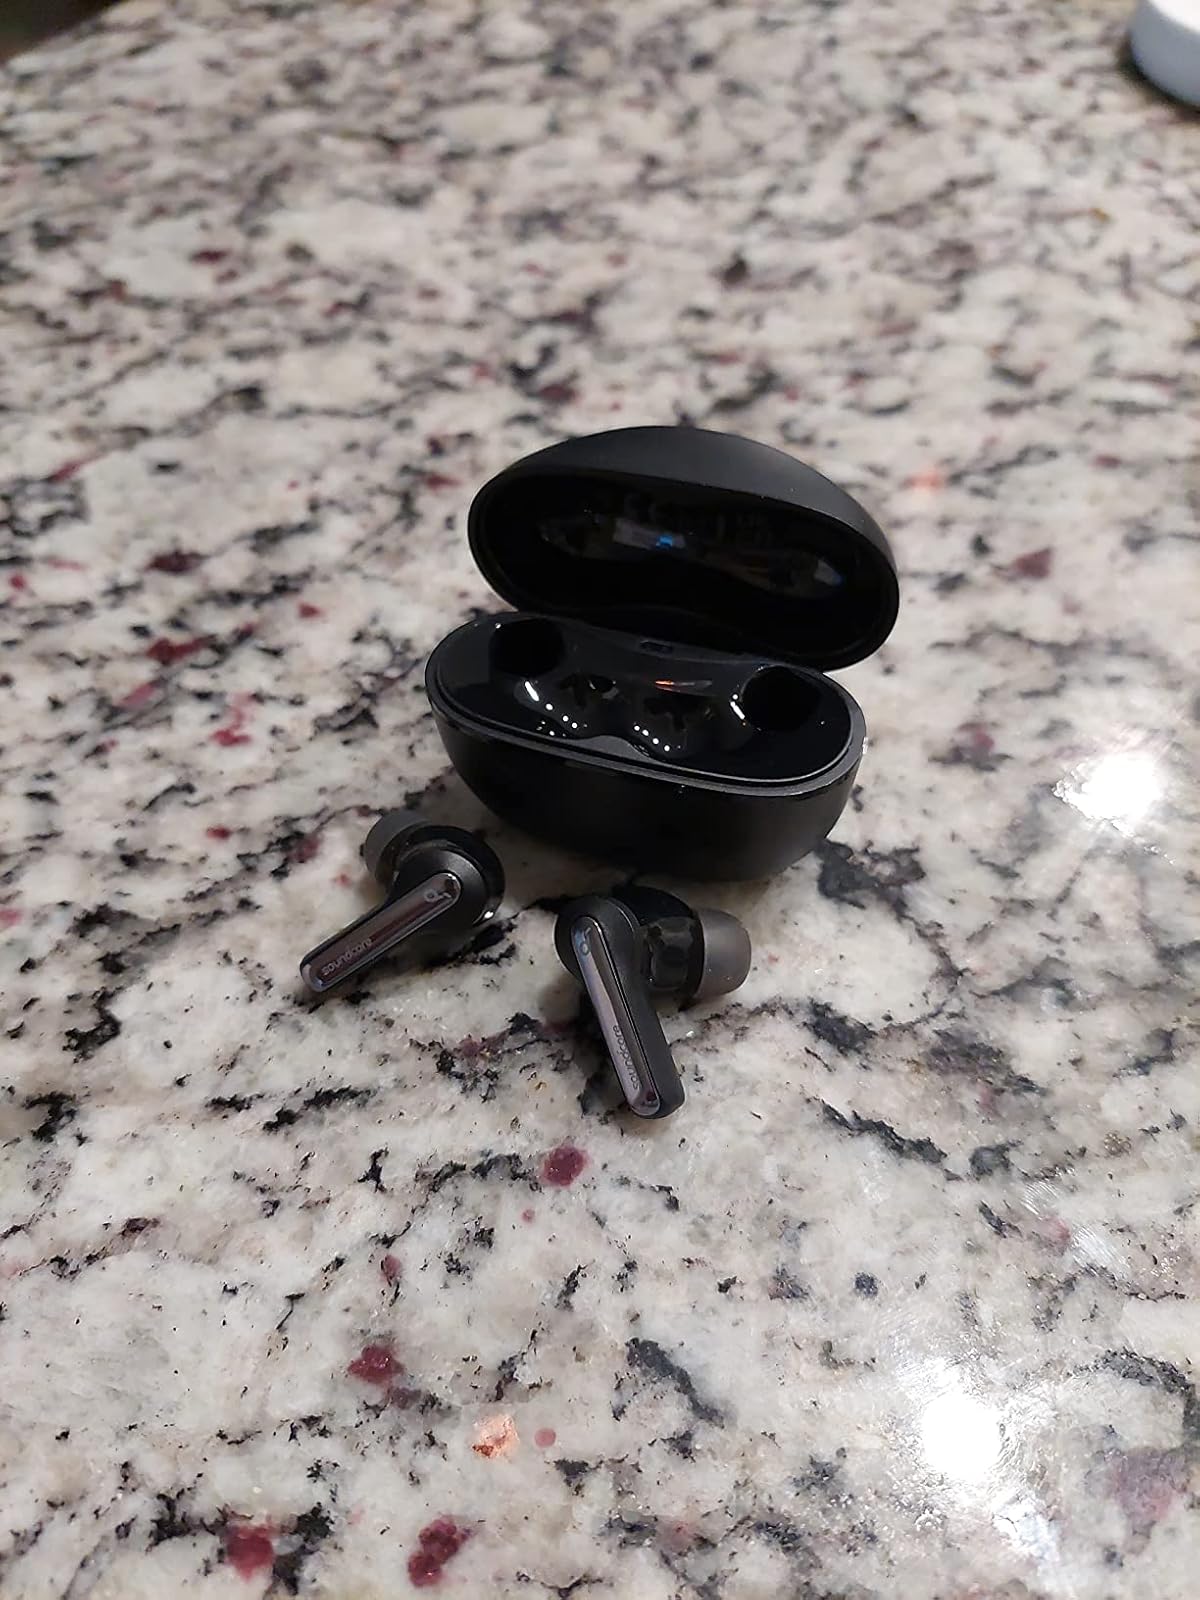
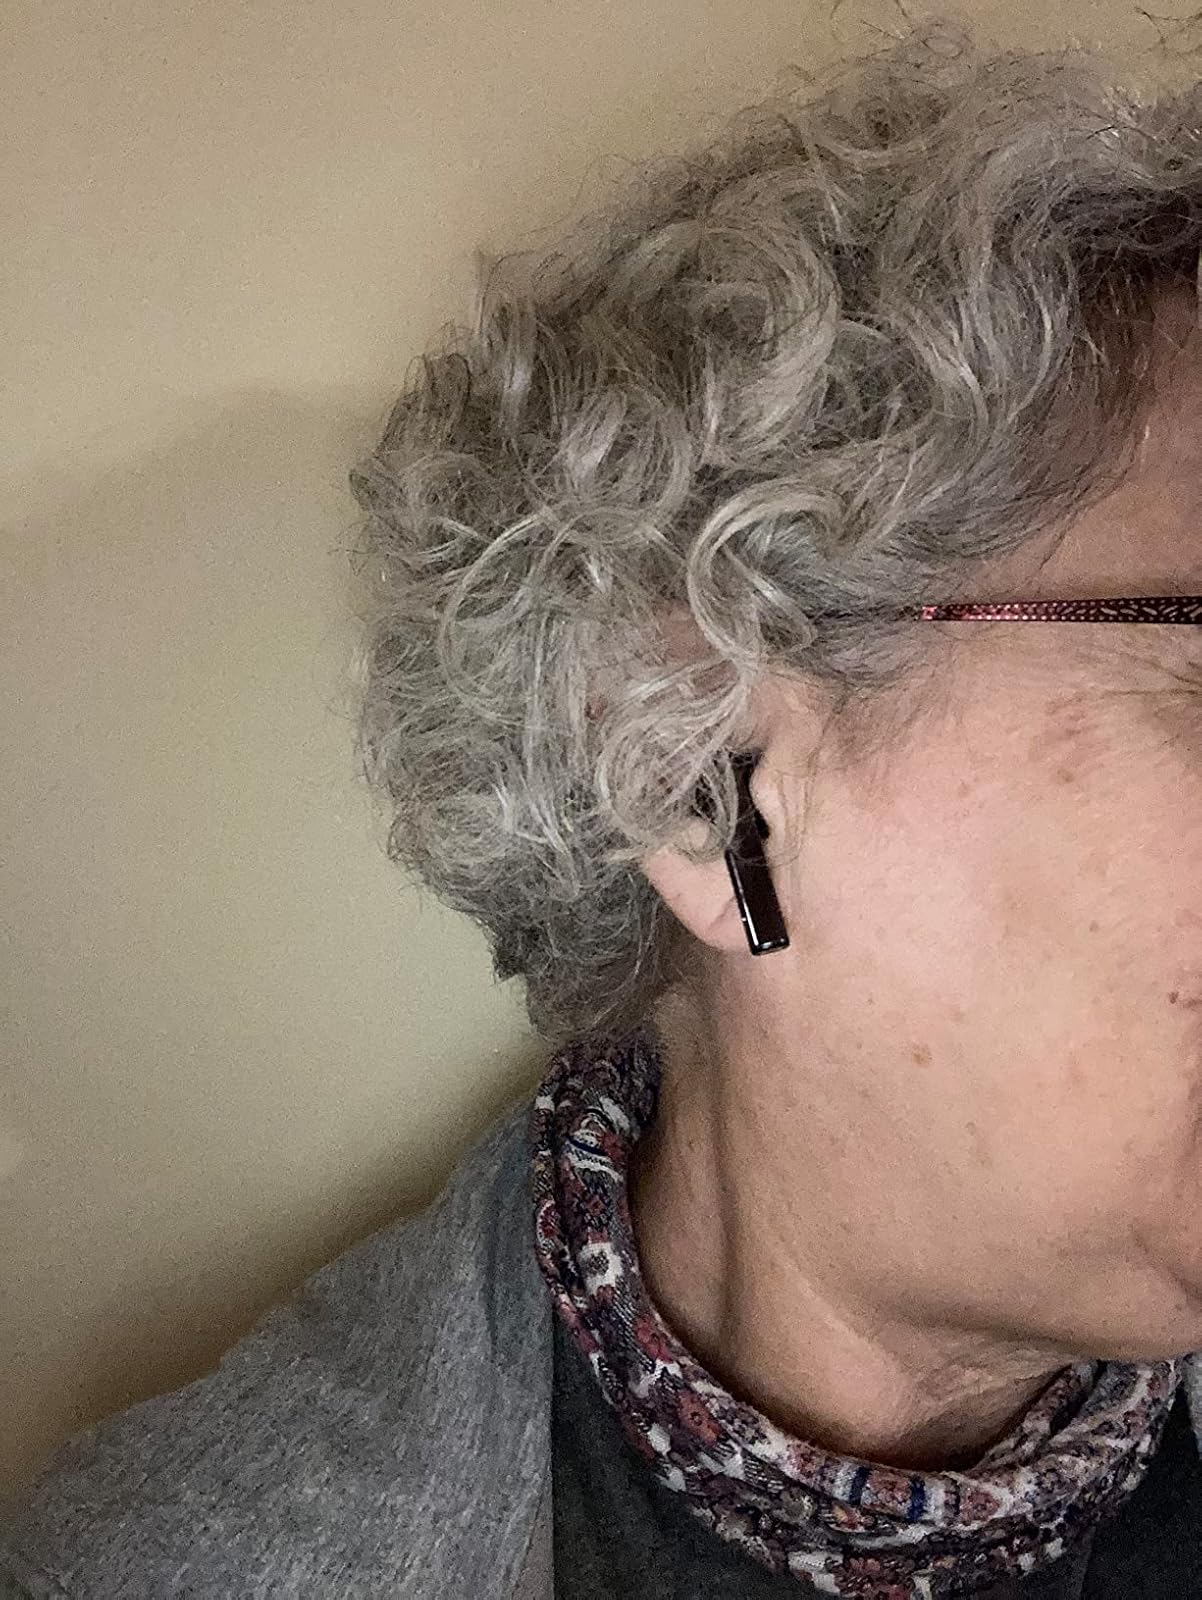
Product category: earbuds
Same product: no